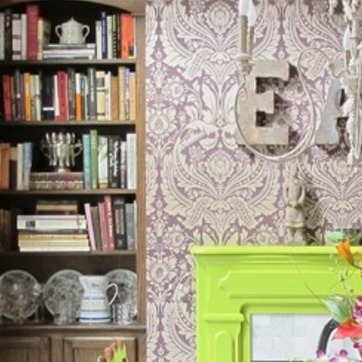
Material: wallpaper